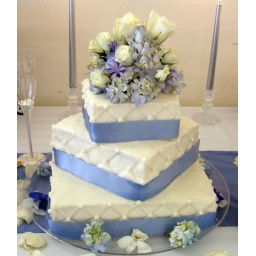
Real flowers on a white cream cake wrapped in blue ribbon.